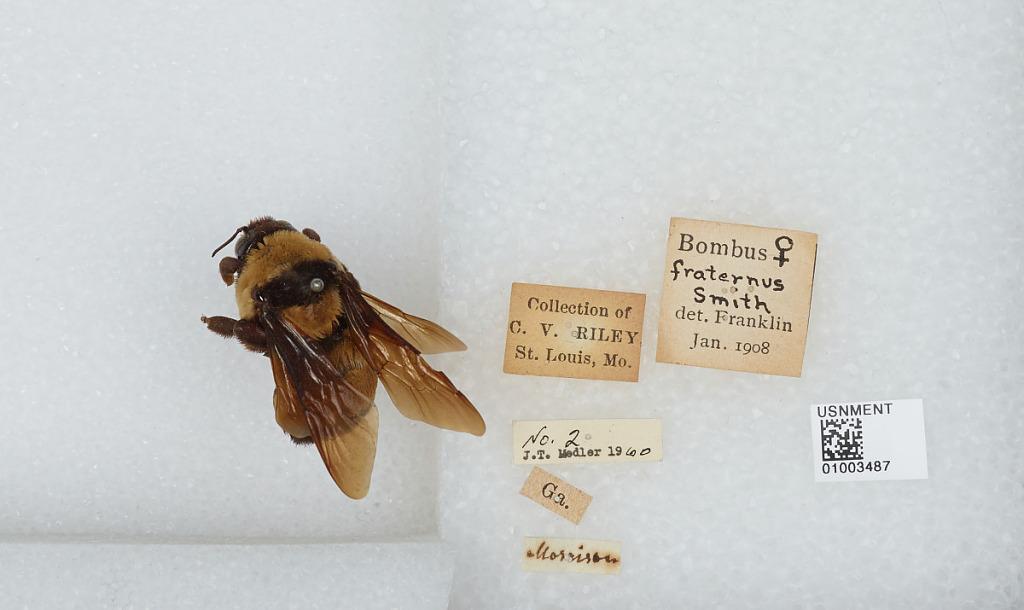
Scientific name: Bombus (Fraternobombus) fraternus (Smith)
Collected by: Morrison
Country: United States
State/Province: Georgia
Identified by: Franklin